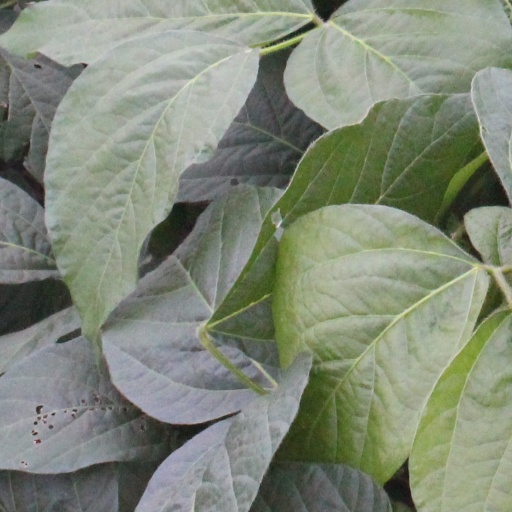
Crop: soybean